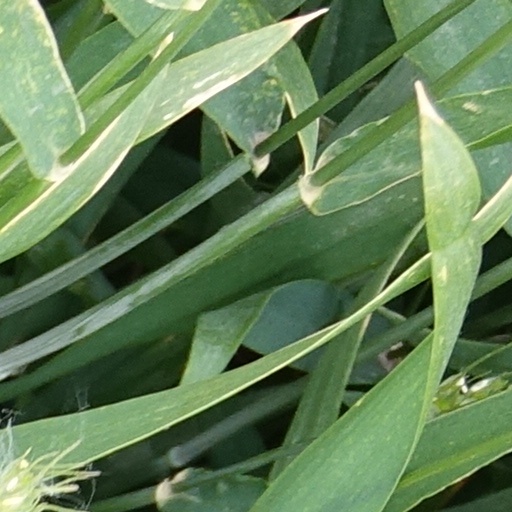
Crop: wheat